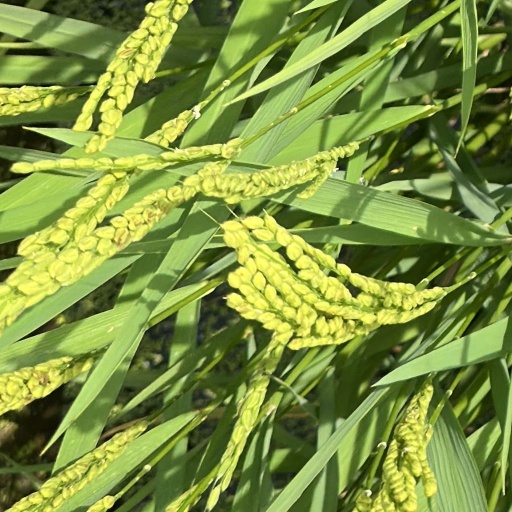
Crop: rice